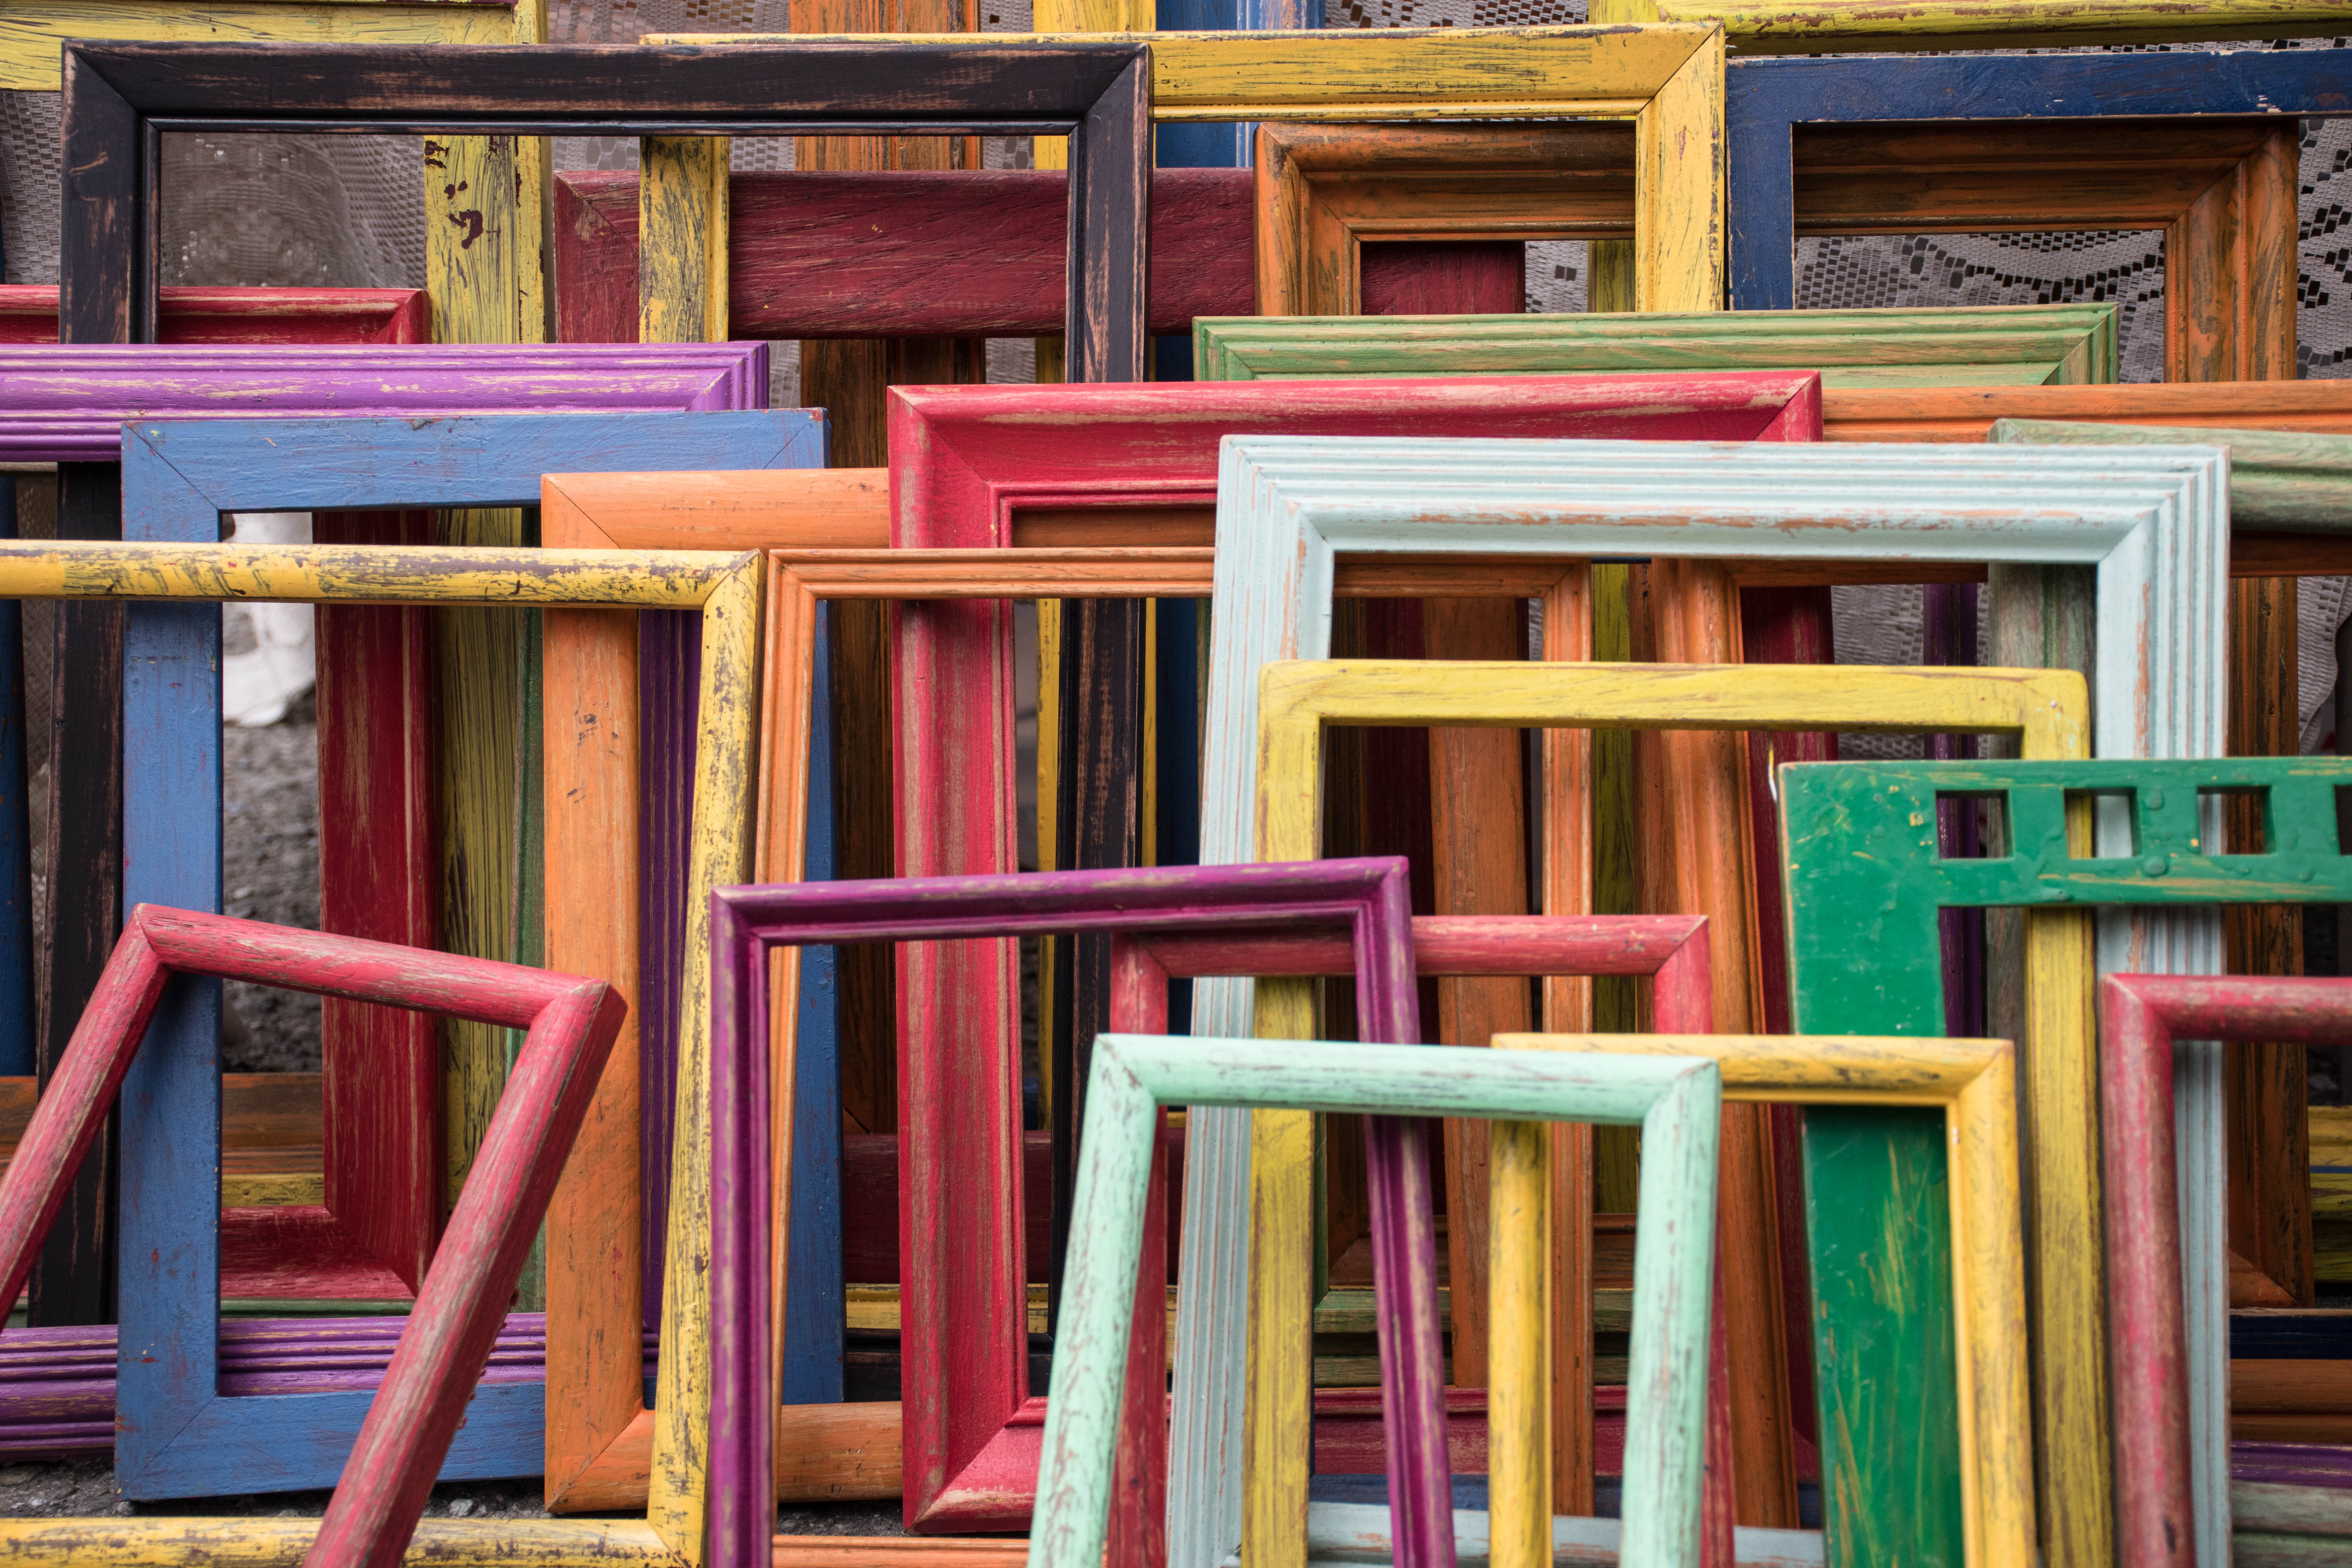
wood, play, chair, colourful, color, furniture, colorful, frames